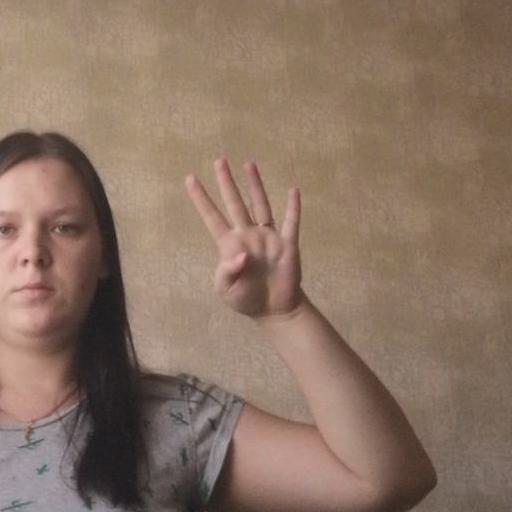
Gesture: four